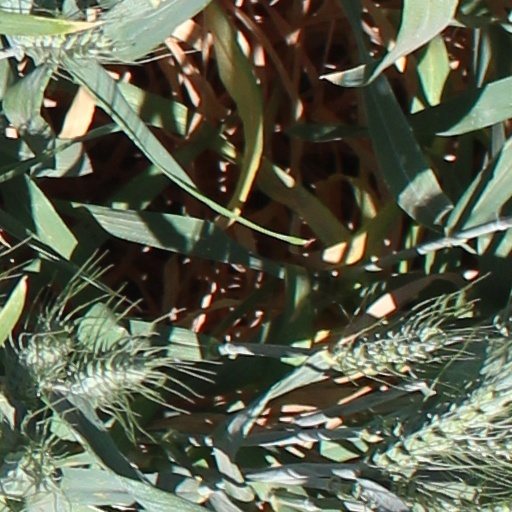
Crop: wheat